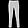
Label: Trouser